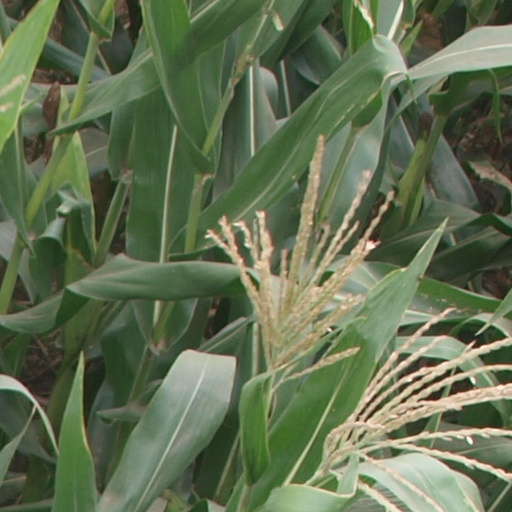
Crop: maize; corn